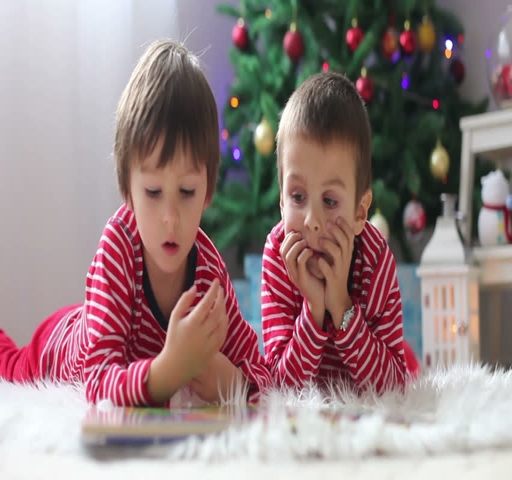
boys , reading a book in front of christmas tree at home